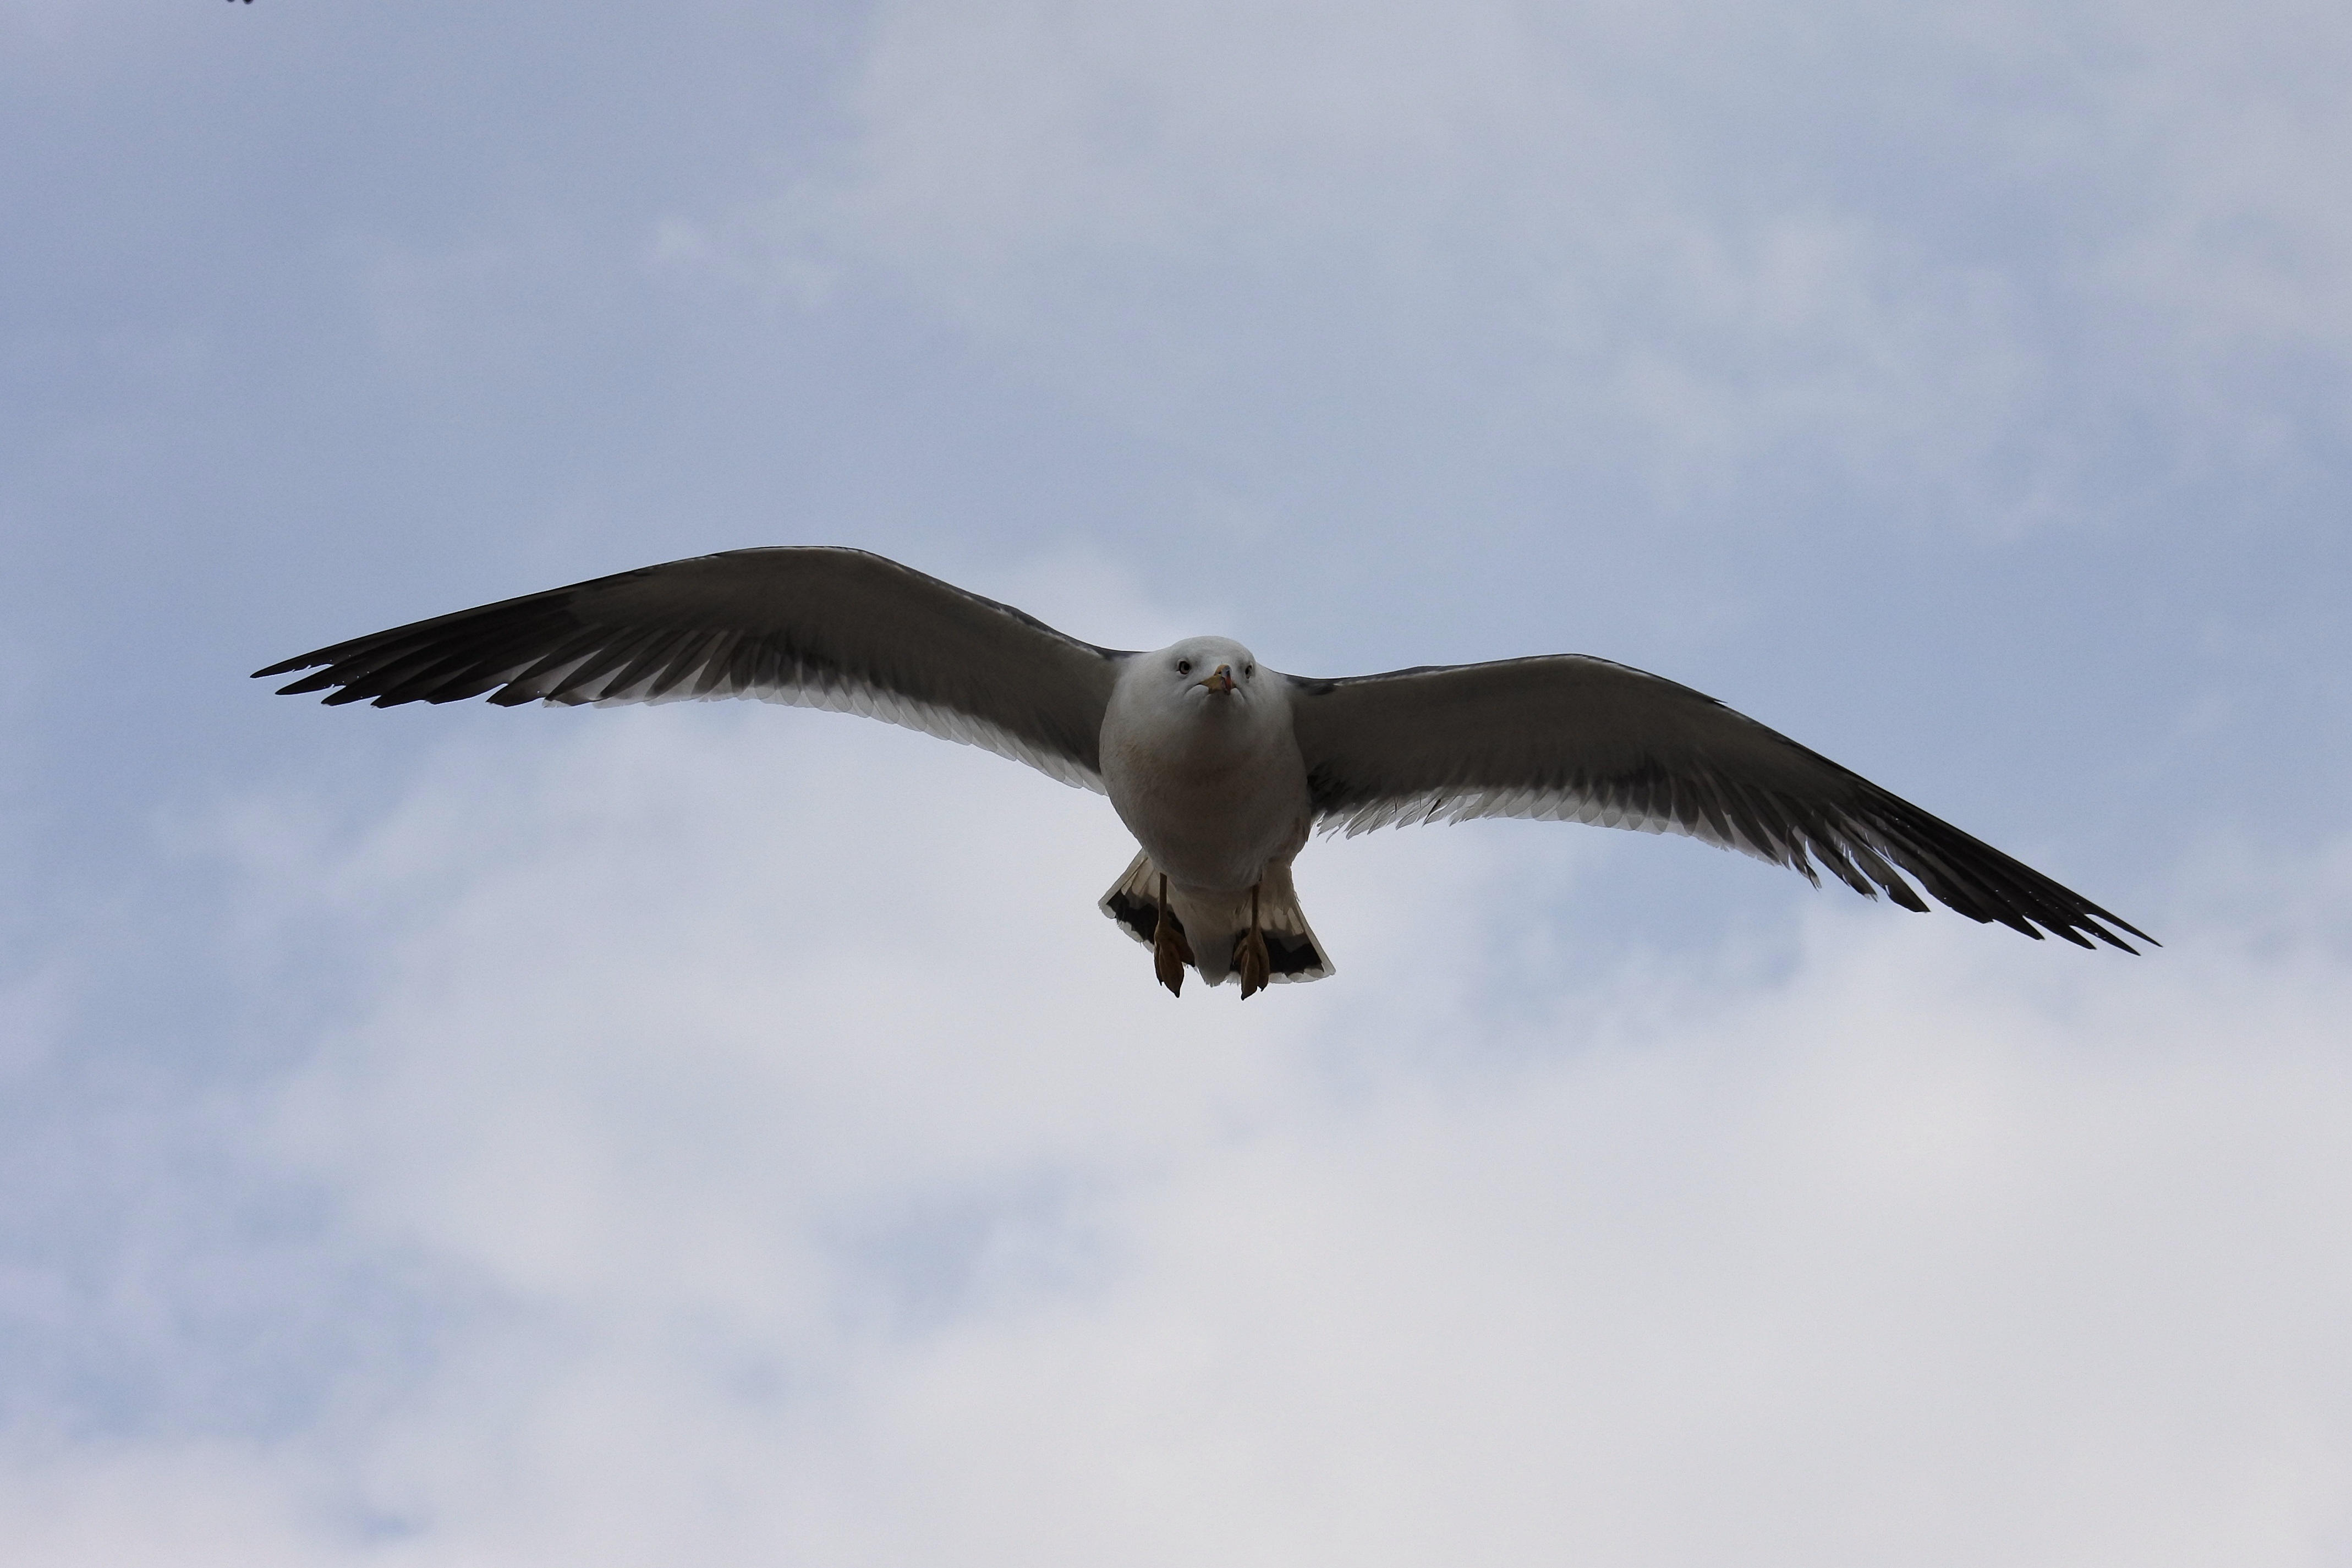
bird, wing, cloud, sky, animal, seabird, seagull, gull, beak, flight, natural, fauna, wild animal, free, vertebrate, vulture, sea gull, accipitriformes, unrestrained